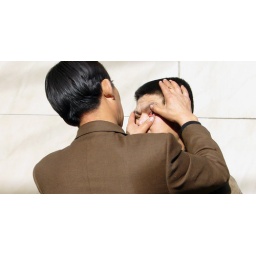
A study in brown and red